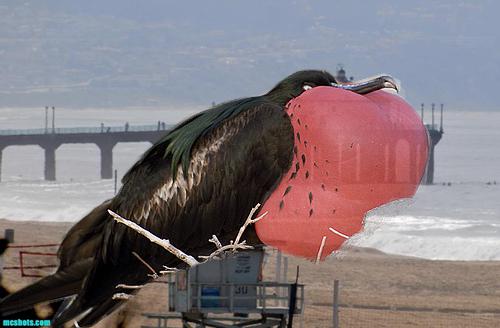
Bird species: Frigatebird
Bird type: waterbird
Background: water